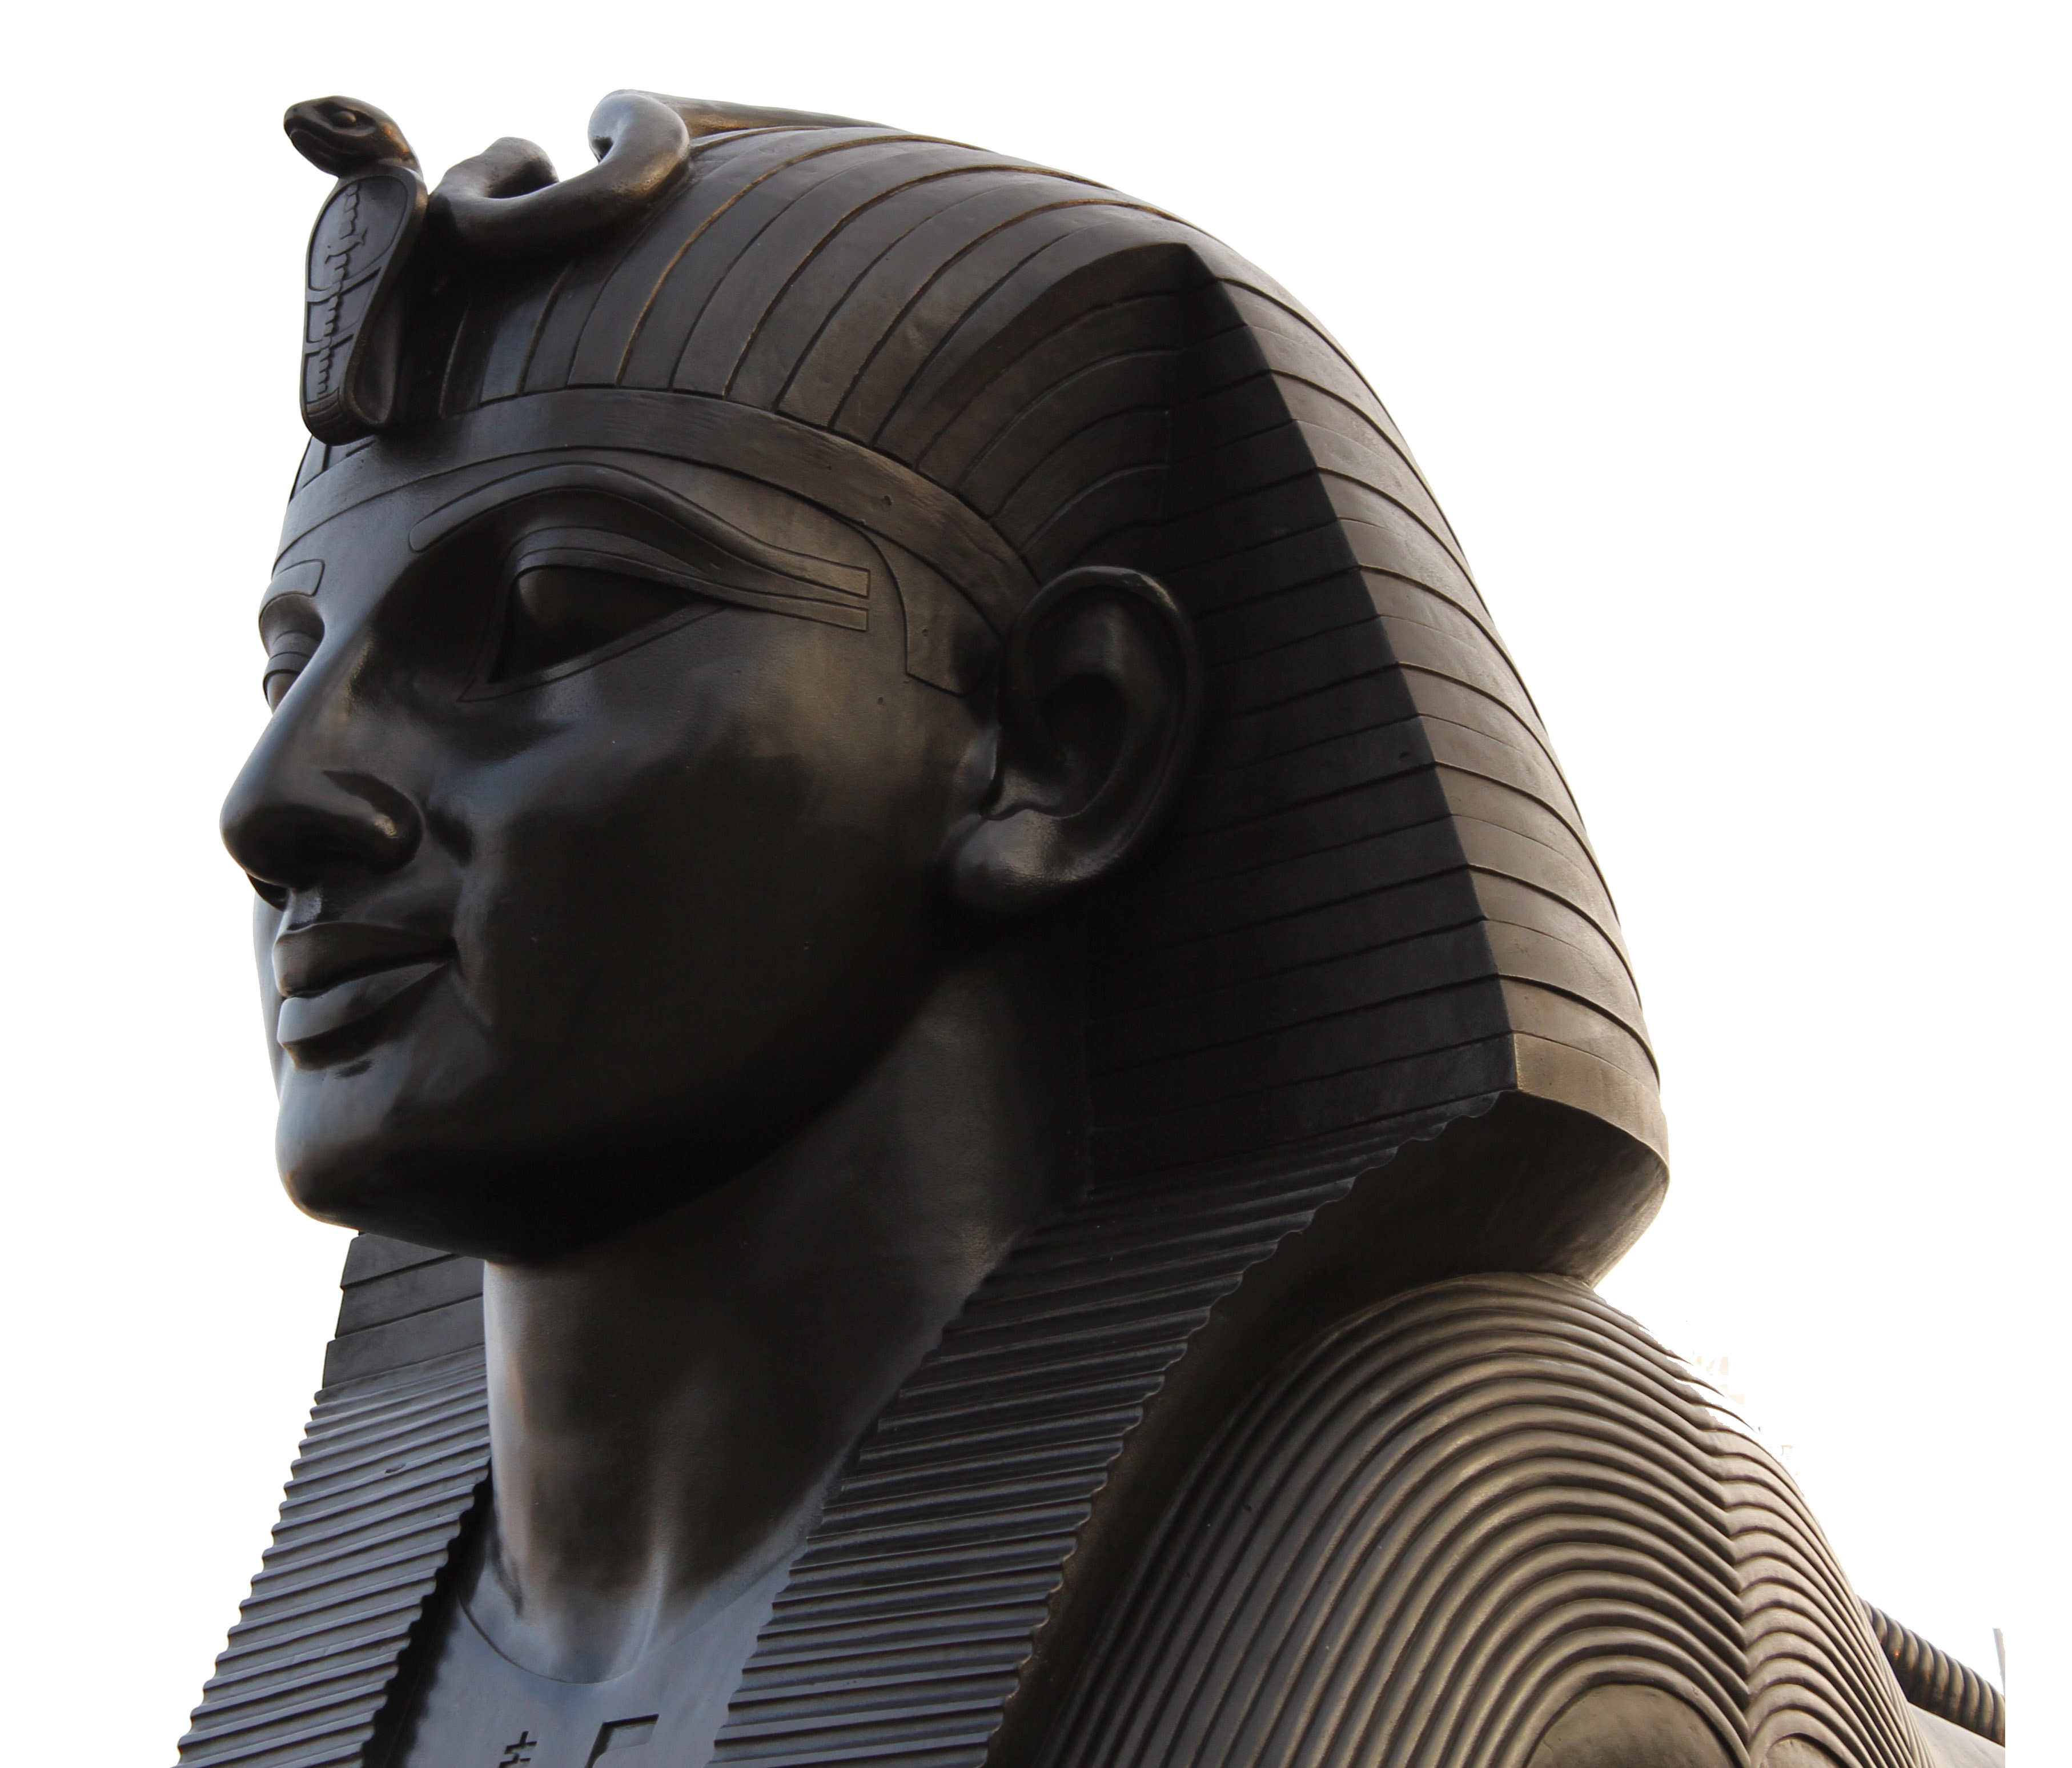
monument, statue, sculpture, london, art, head, sfinx